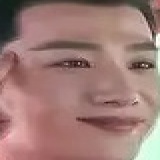
diễn viên Bạch Kính Đình